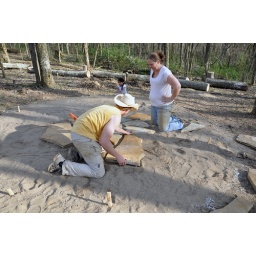
placing stone in the sand